St. Anton am Arlberg railway station

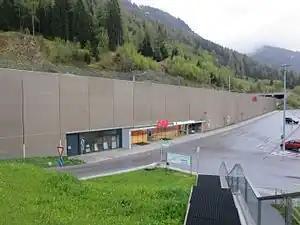
Street entrance to the rebuilt station; the Arlberg Railway Tunnel portal is visible at the upper right

St. Anton am Arlberg railway station is a railway station in the village of St Anton am Arlberg in the Austrian state of Tyrol. It is located on the Arlberg railway between Innsbruck and Bludenz. It is located directly between the long Arlbergtunnel and the Wolfsgrubentunnel.